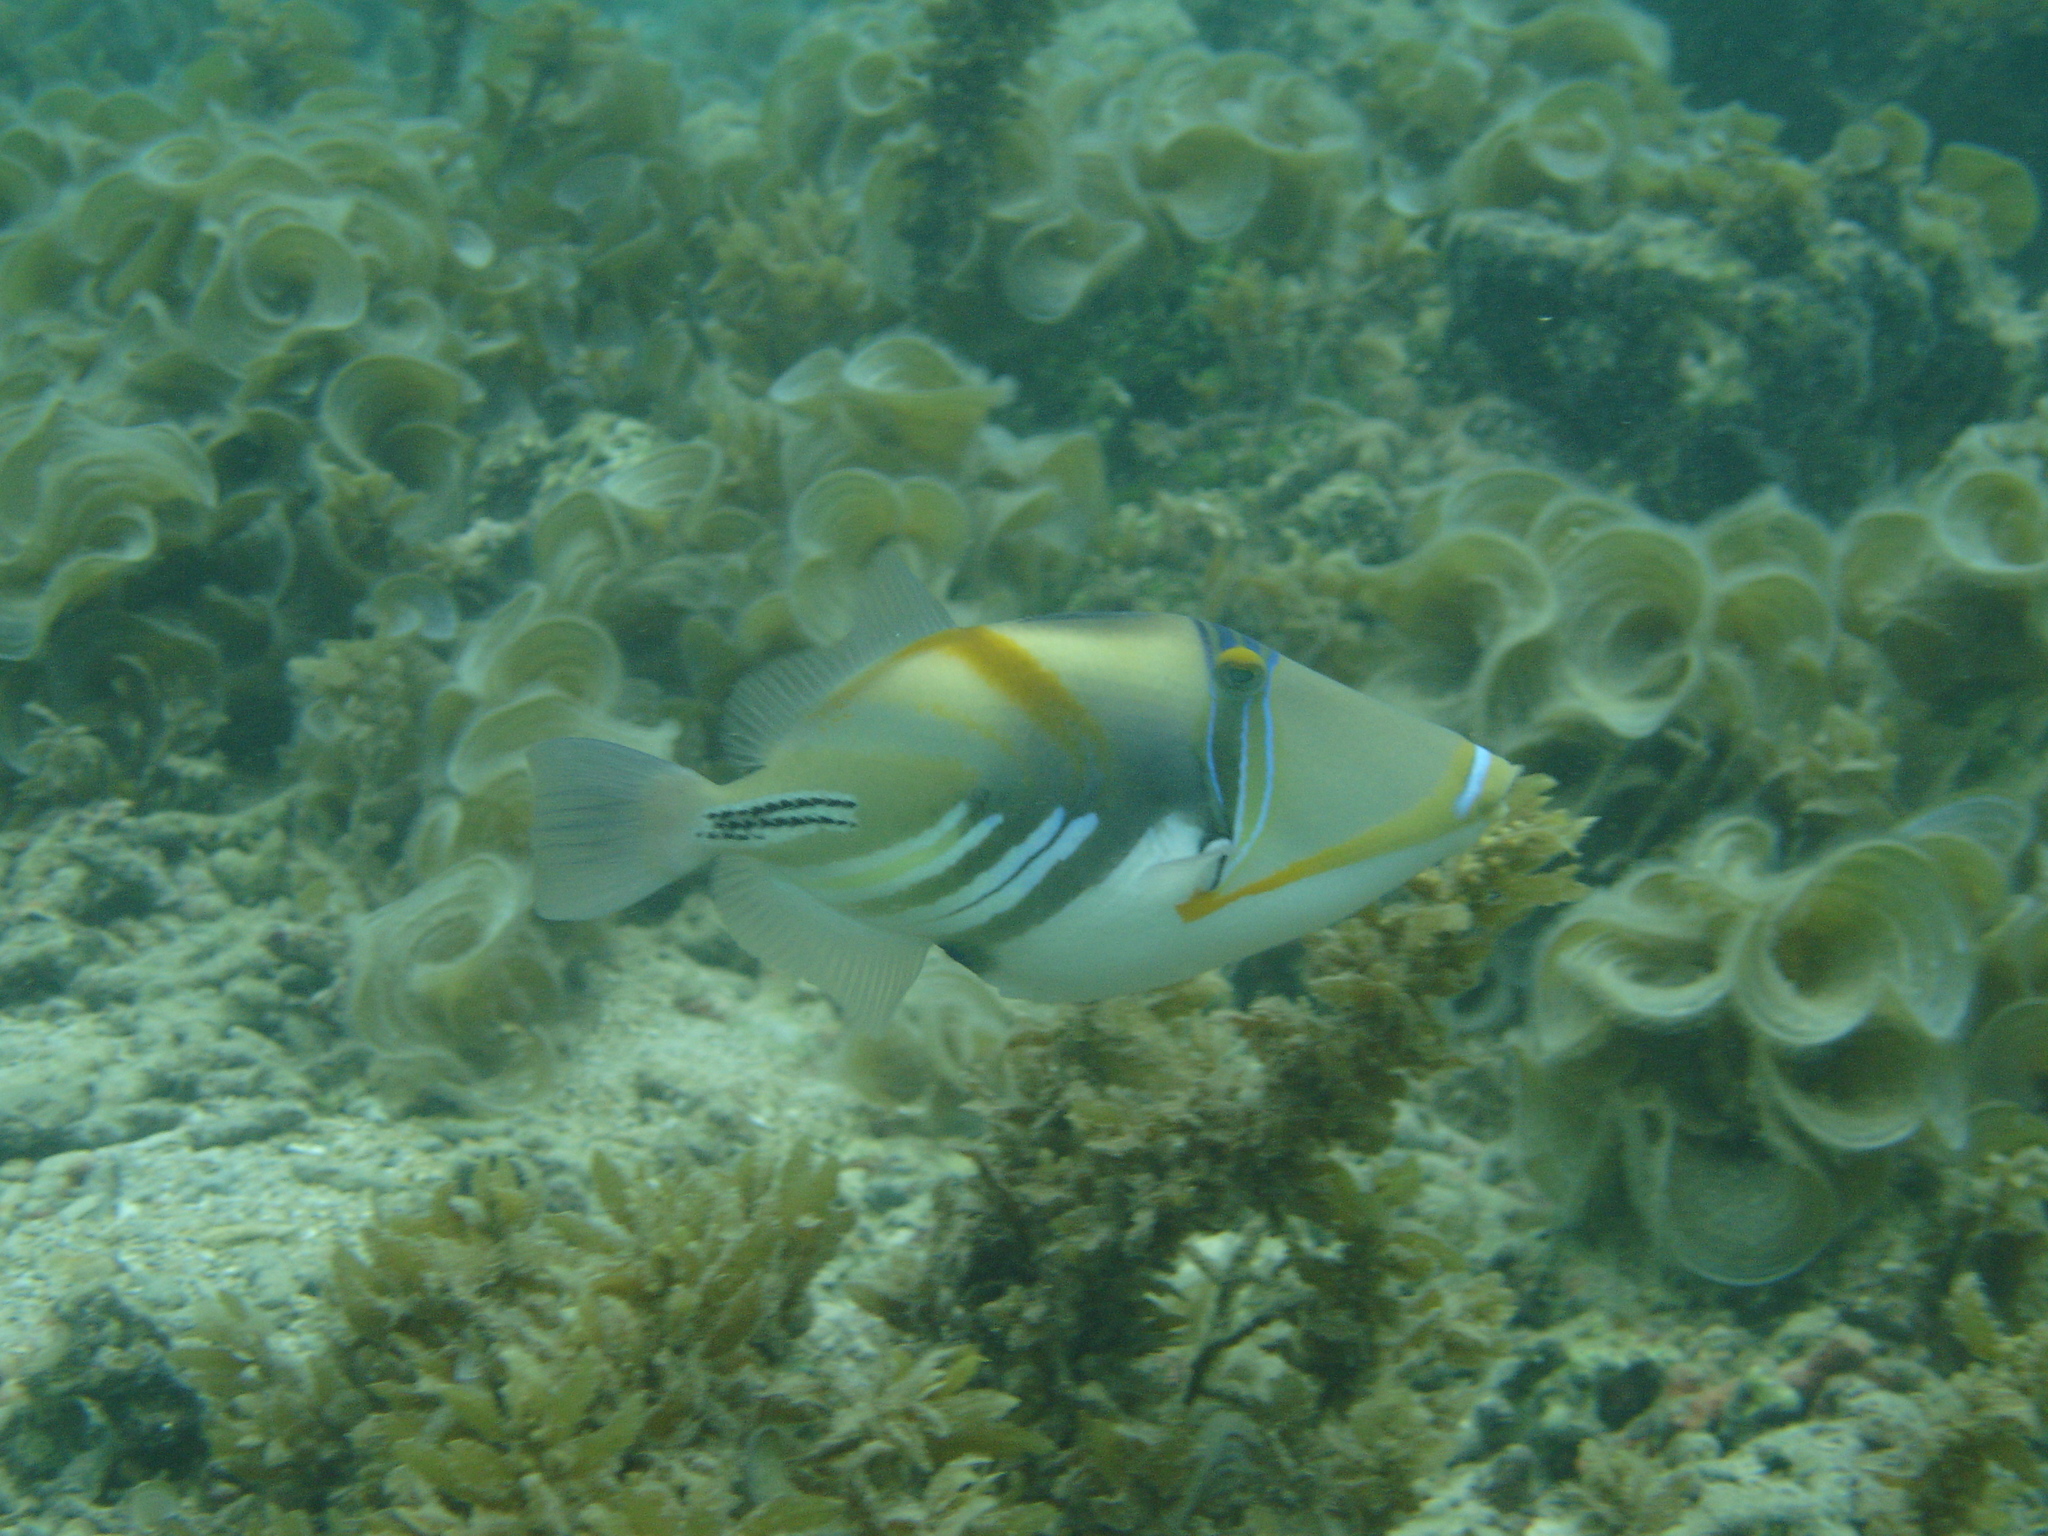
Rhinecanthus aculeatus (Lagoon Triggerfish)